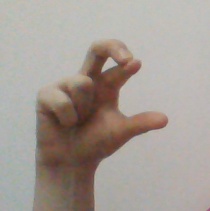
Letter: thal